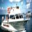
Label: ship